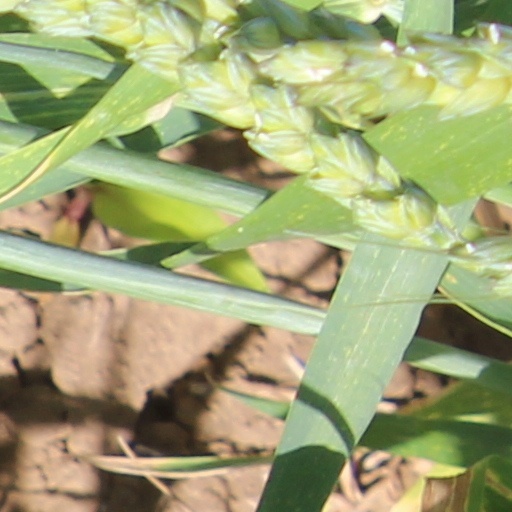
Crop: wheat